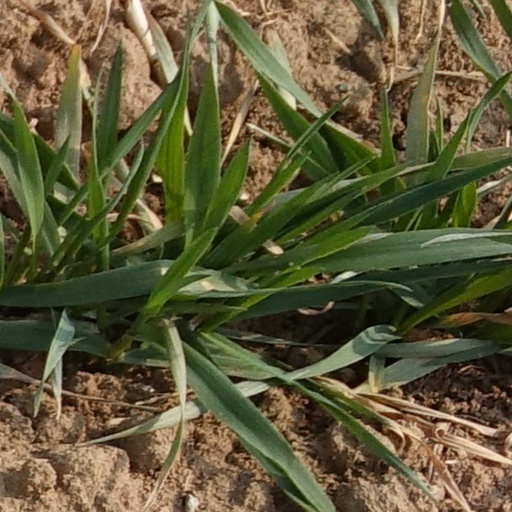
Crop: wheat